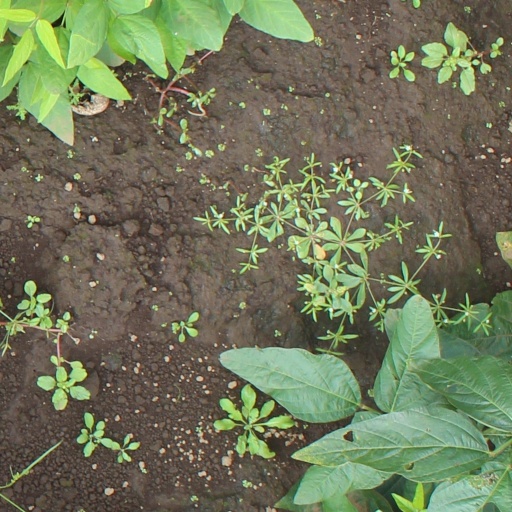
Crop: soybean